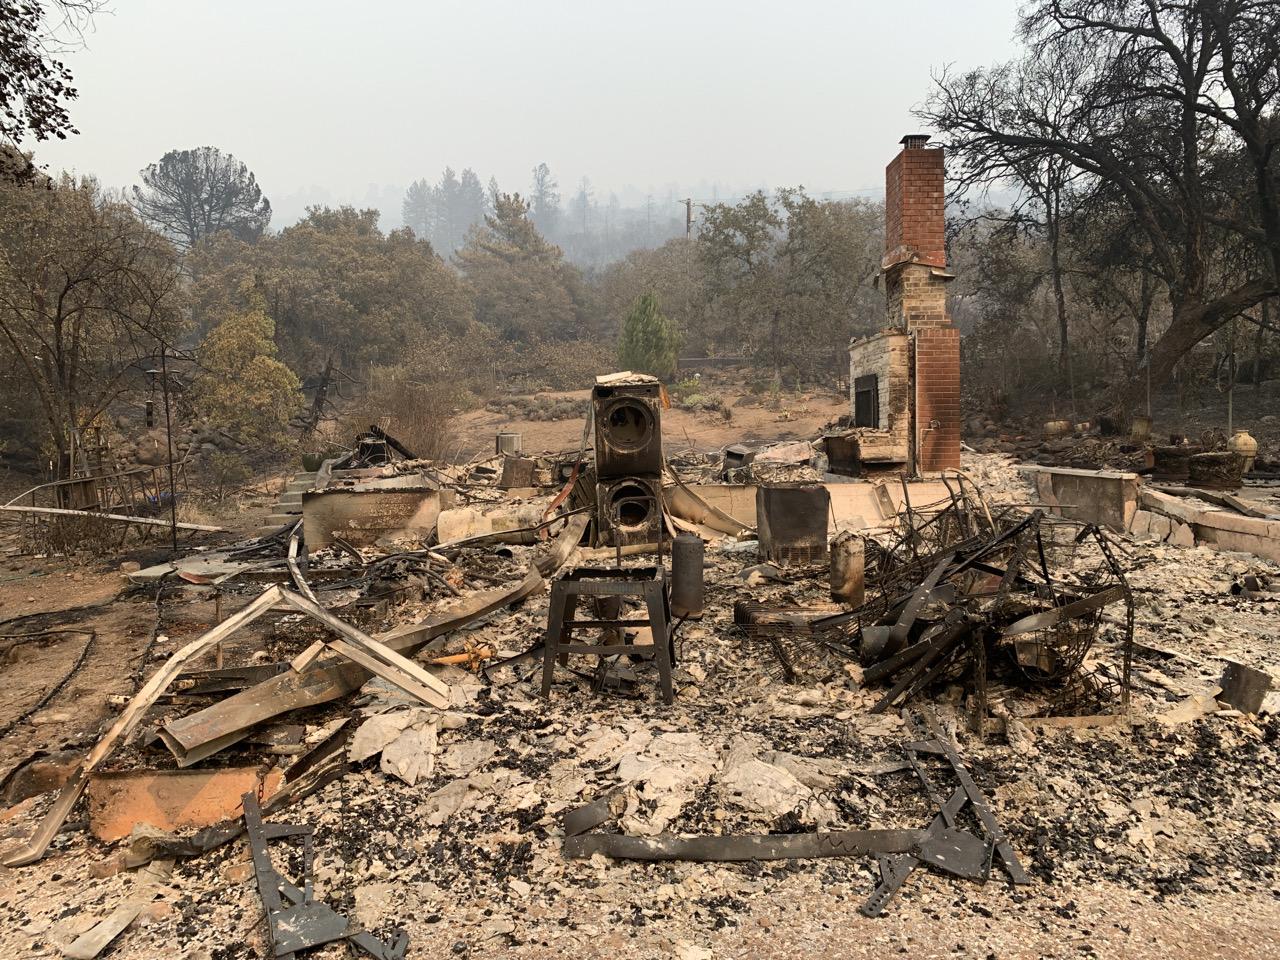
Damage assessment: destroyed